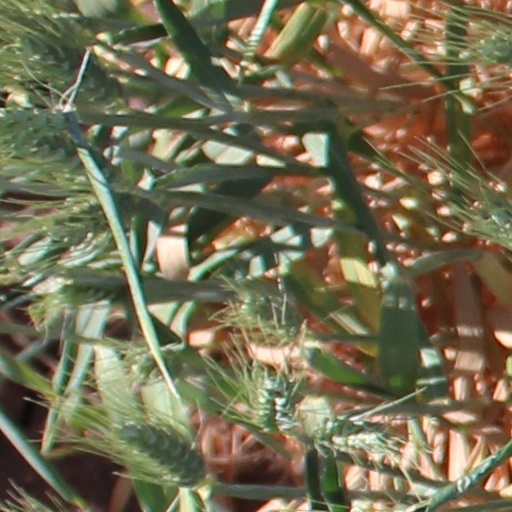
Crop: wheat